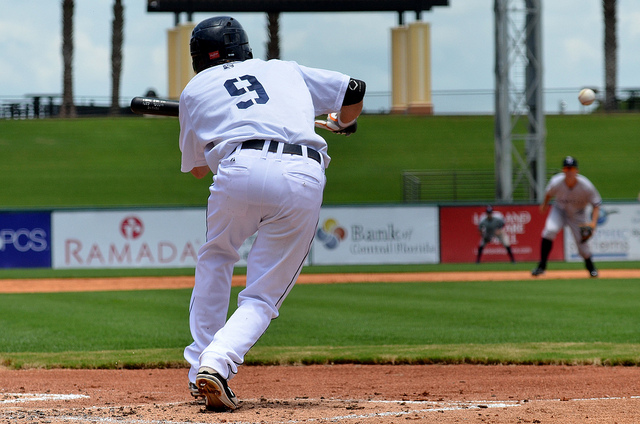
một cầu thủ bóng chày đang cầm gậy thi đấu trong trận